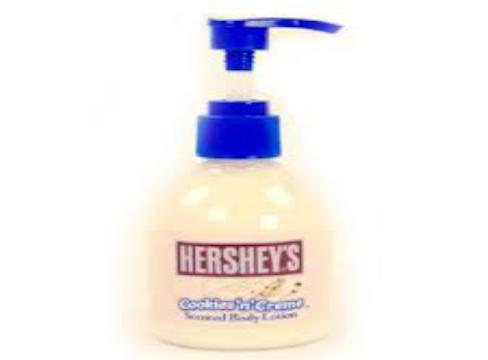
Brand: Hershey's Cookies 'n' Creme
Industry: Food